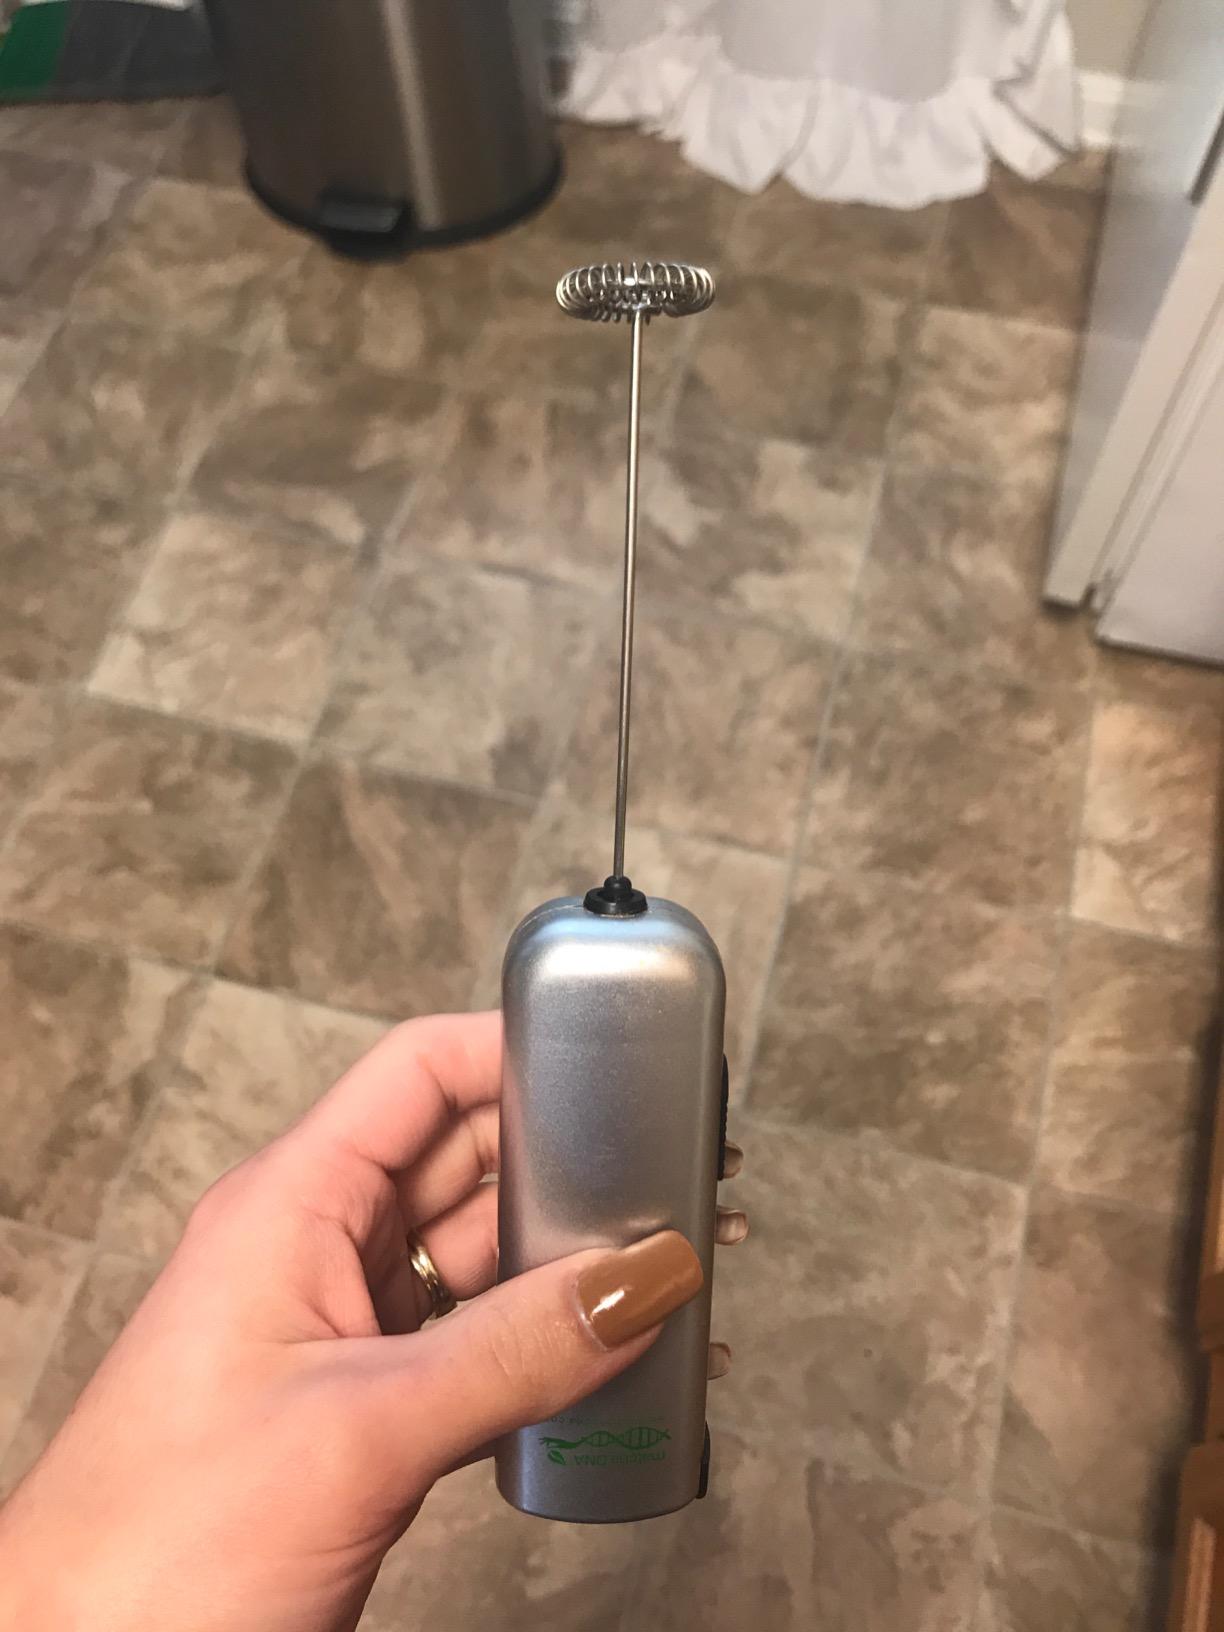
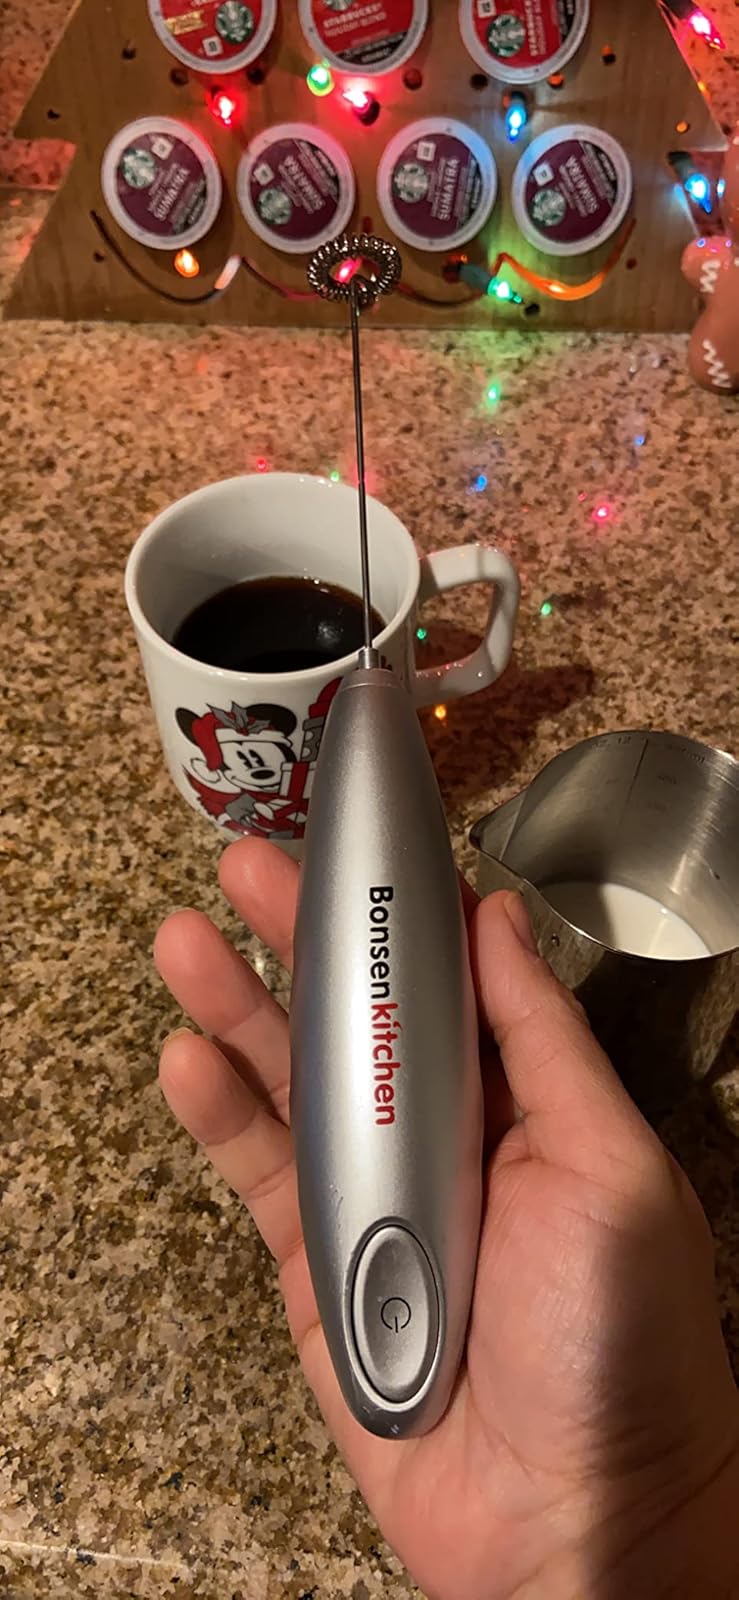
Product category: items_mixer
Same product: no